The Caribbean Mystery

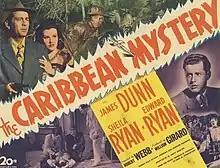
Lobby card

The Caribbean Mystery is a 1945 American film noir mystery film which marked the directorial debut of Robert D. Webb. It is the third film adaptation of the 1933 novel "Murder in Trinidad" by John W. Vandercook to be produced by 20th Century Fox. Starring James Dunn, Sheila Ryan, and Edward Ryan. the plot finds a Brooklyn detective summoned to a Caribbean island to solve the disappearance of eight geologists who had visited an alligator-infested swamp. The lead role was rewritten especially for Dunn after his successful film comeback in "A Tree Grows in Brooklyn" (1945), also produced by 20th Century Fox.